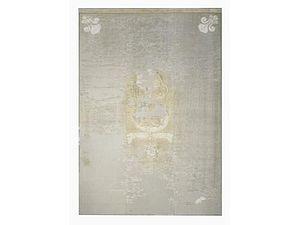
Drapeau de Carillon
Le drapeau de Carillon réfère à un drapeau qui fut utilisé par les troupes de Montcalm lors de la bataille de Fort Carillon qui opposa les forces françaises aux forces britanniques en juillet 1758. Au milieu du XIXᵉ siècle, il est redécouvert et devient un drapeau populaire au Québec. Il inspira le Carillon moderne.